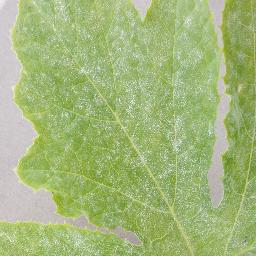
Label: Squash___Powdery_mildew